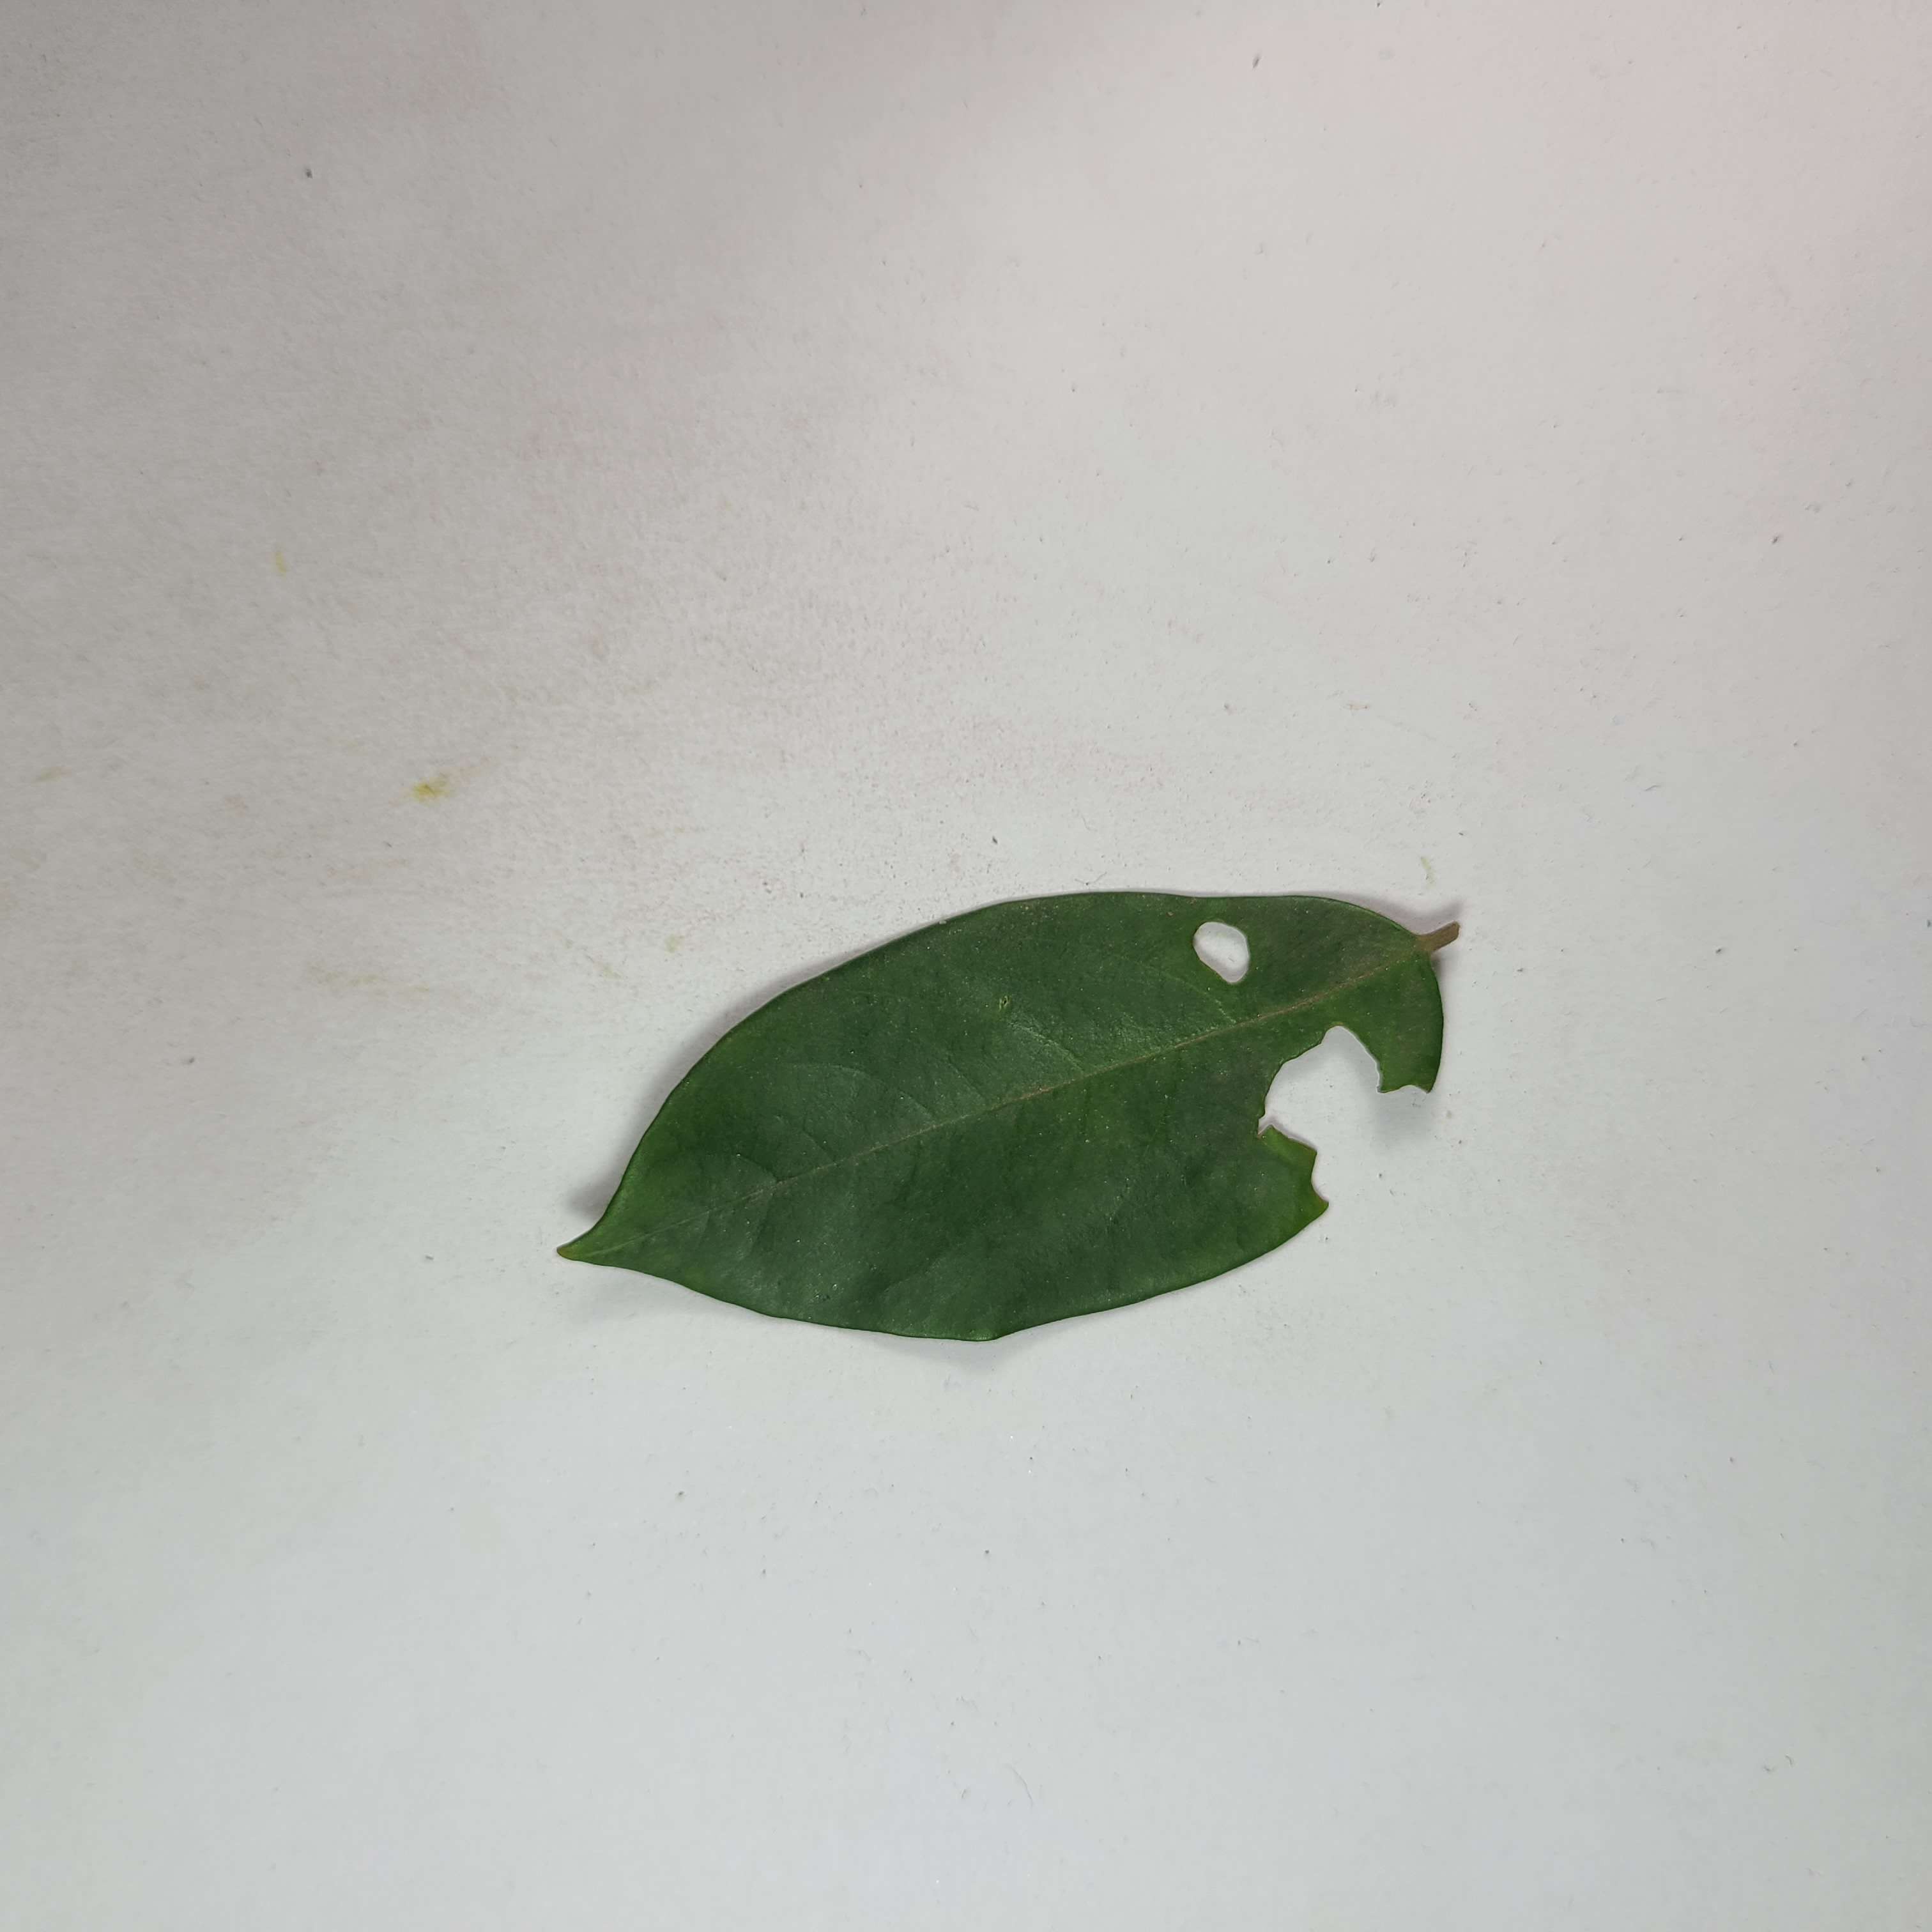
Label: Insect Hole leaves